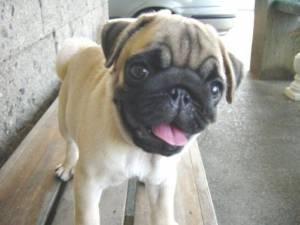
pug